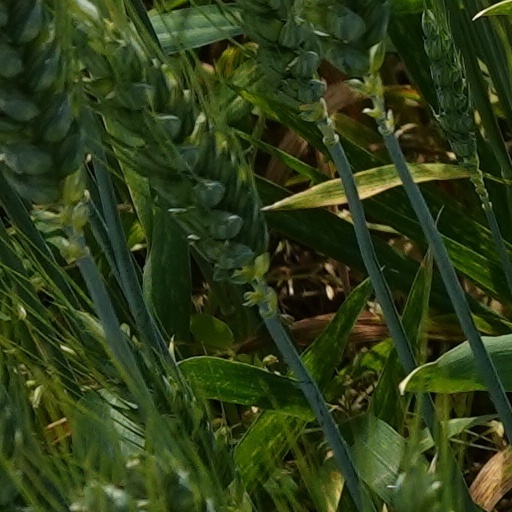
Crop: wheat